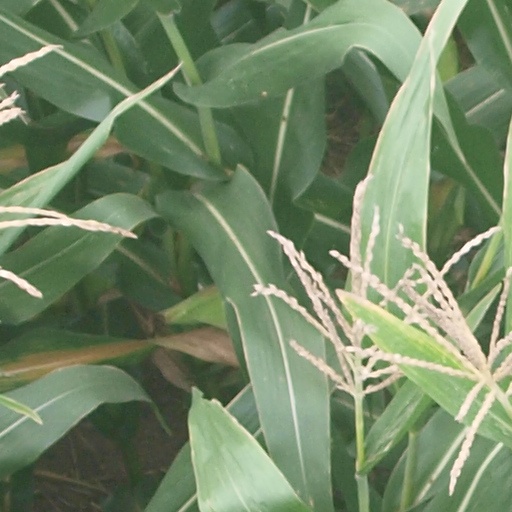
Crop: maize; corn